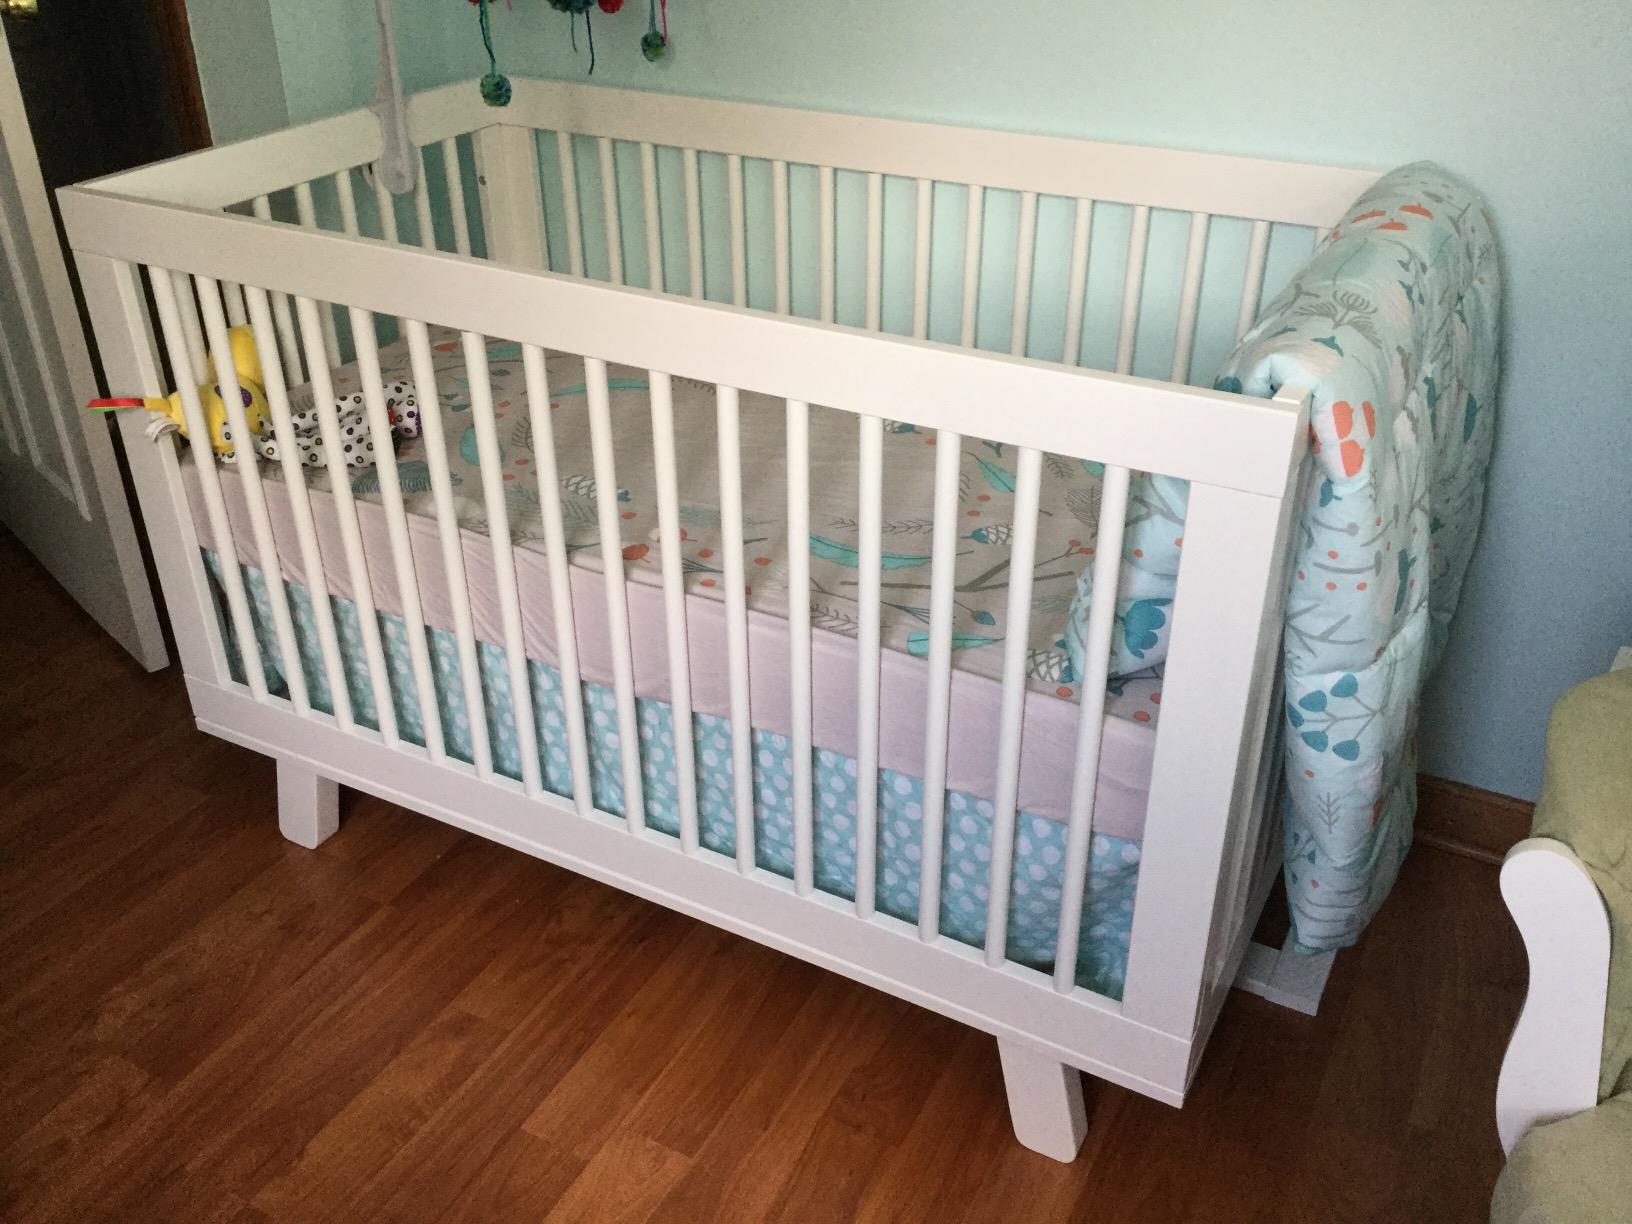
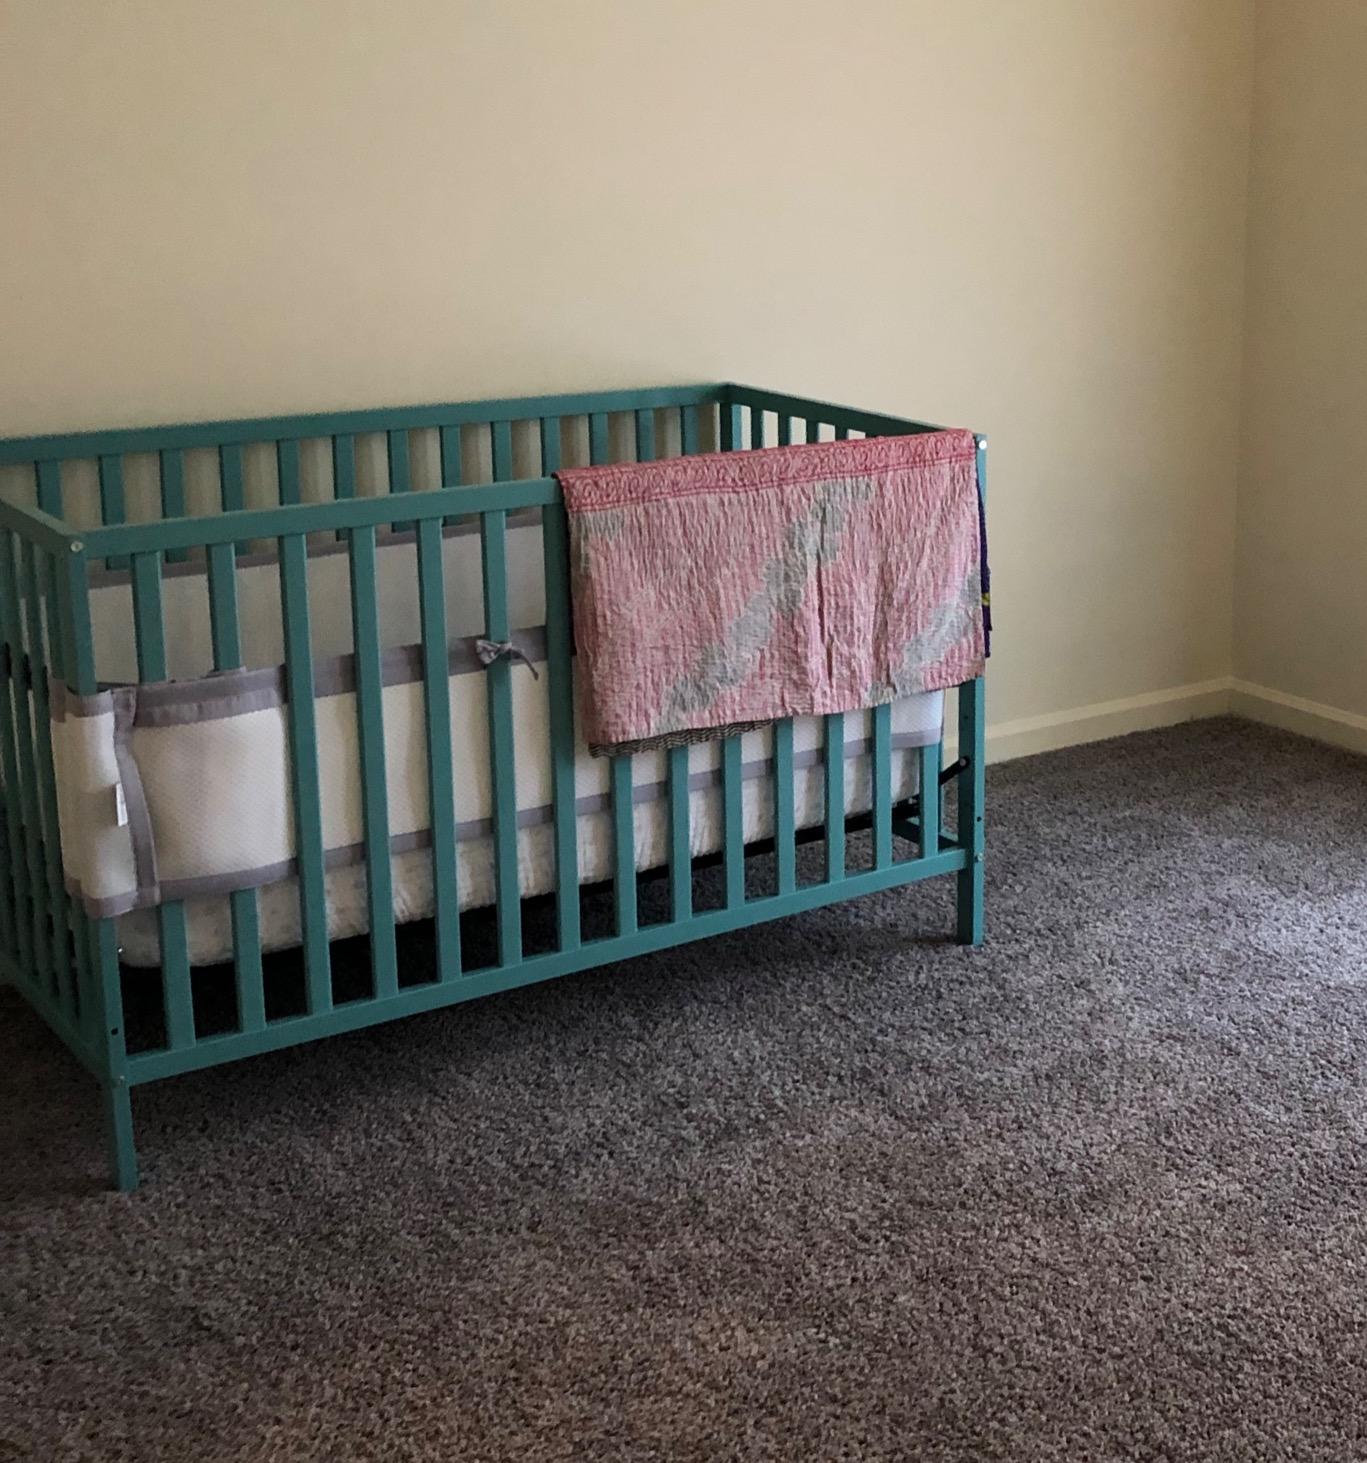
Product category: products_crib
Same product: no